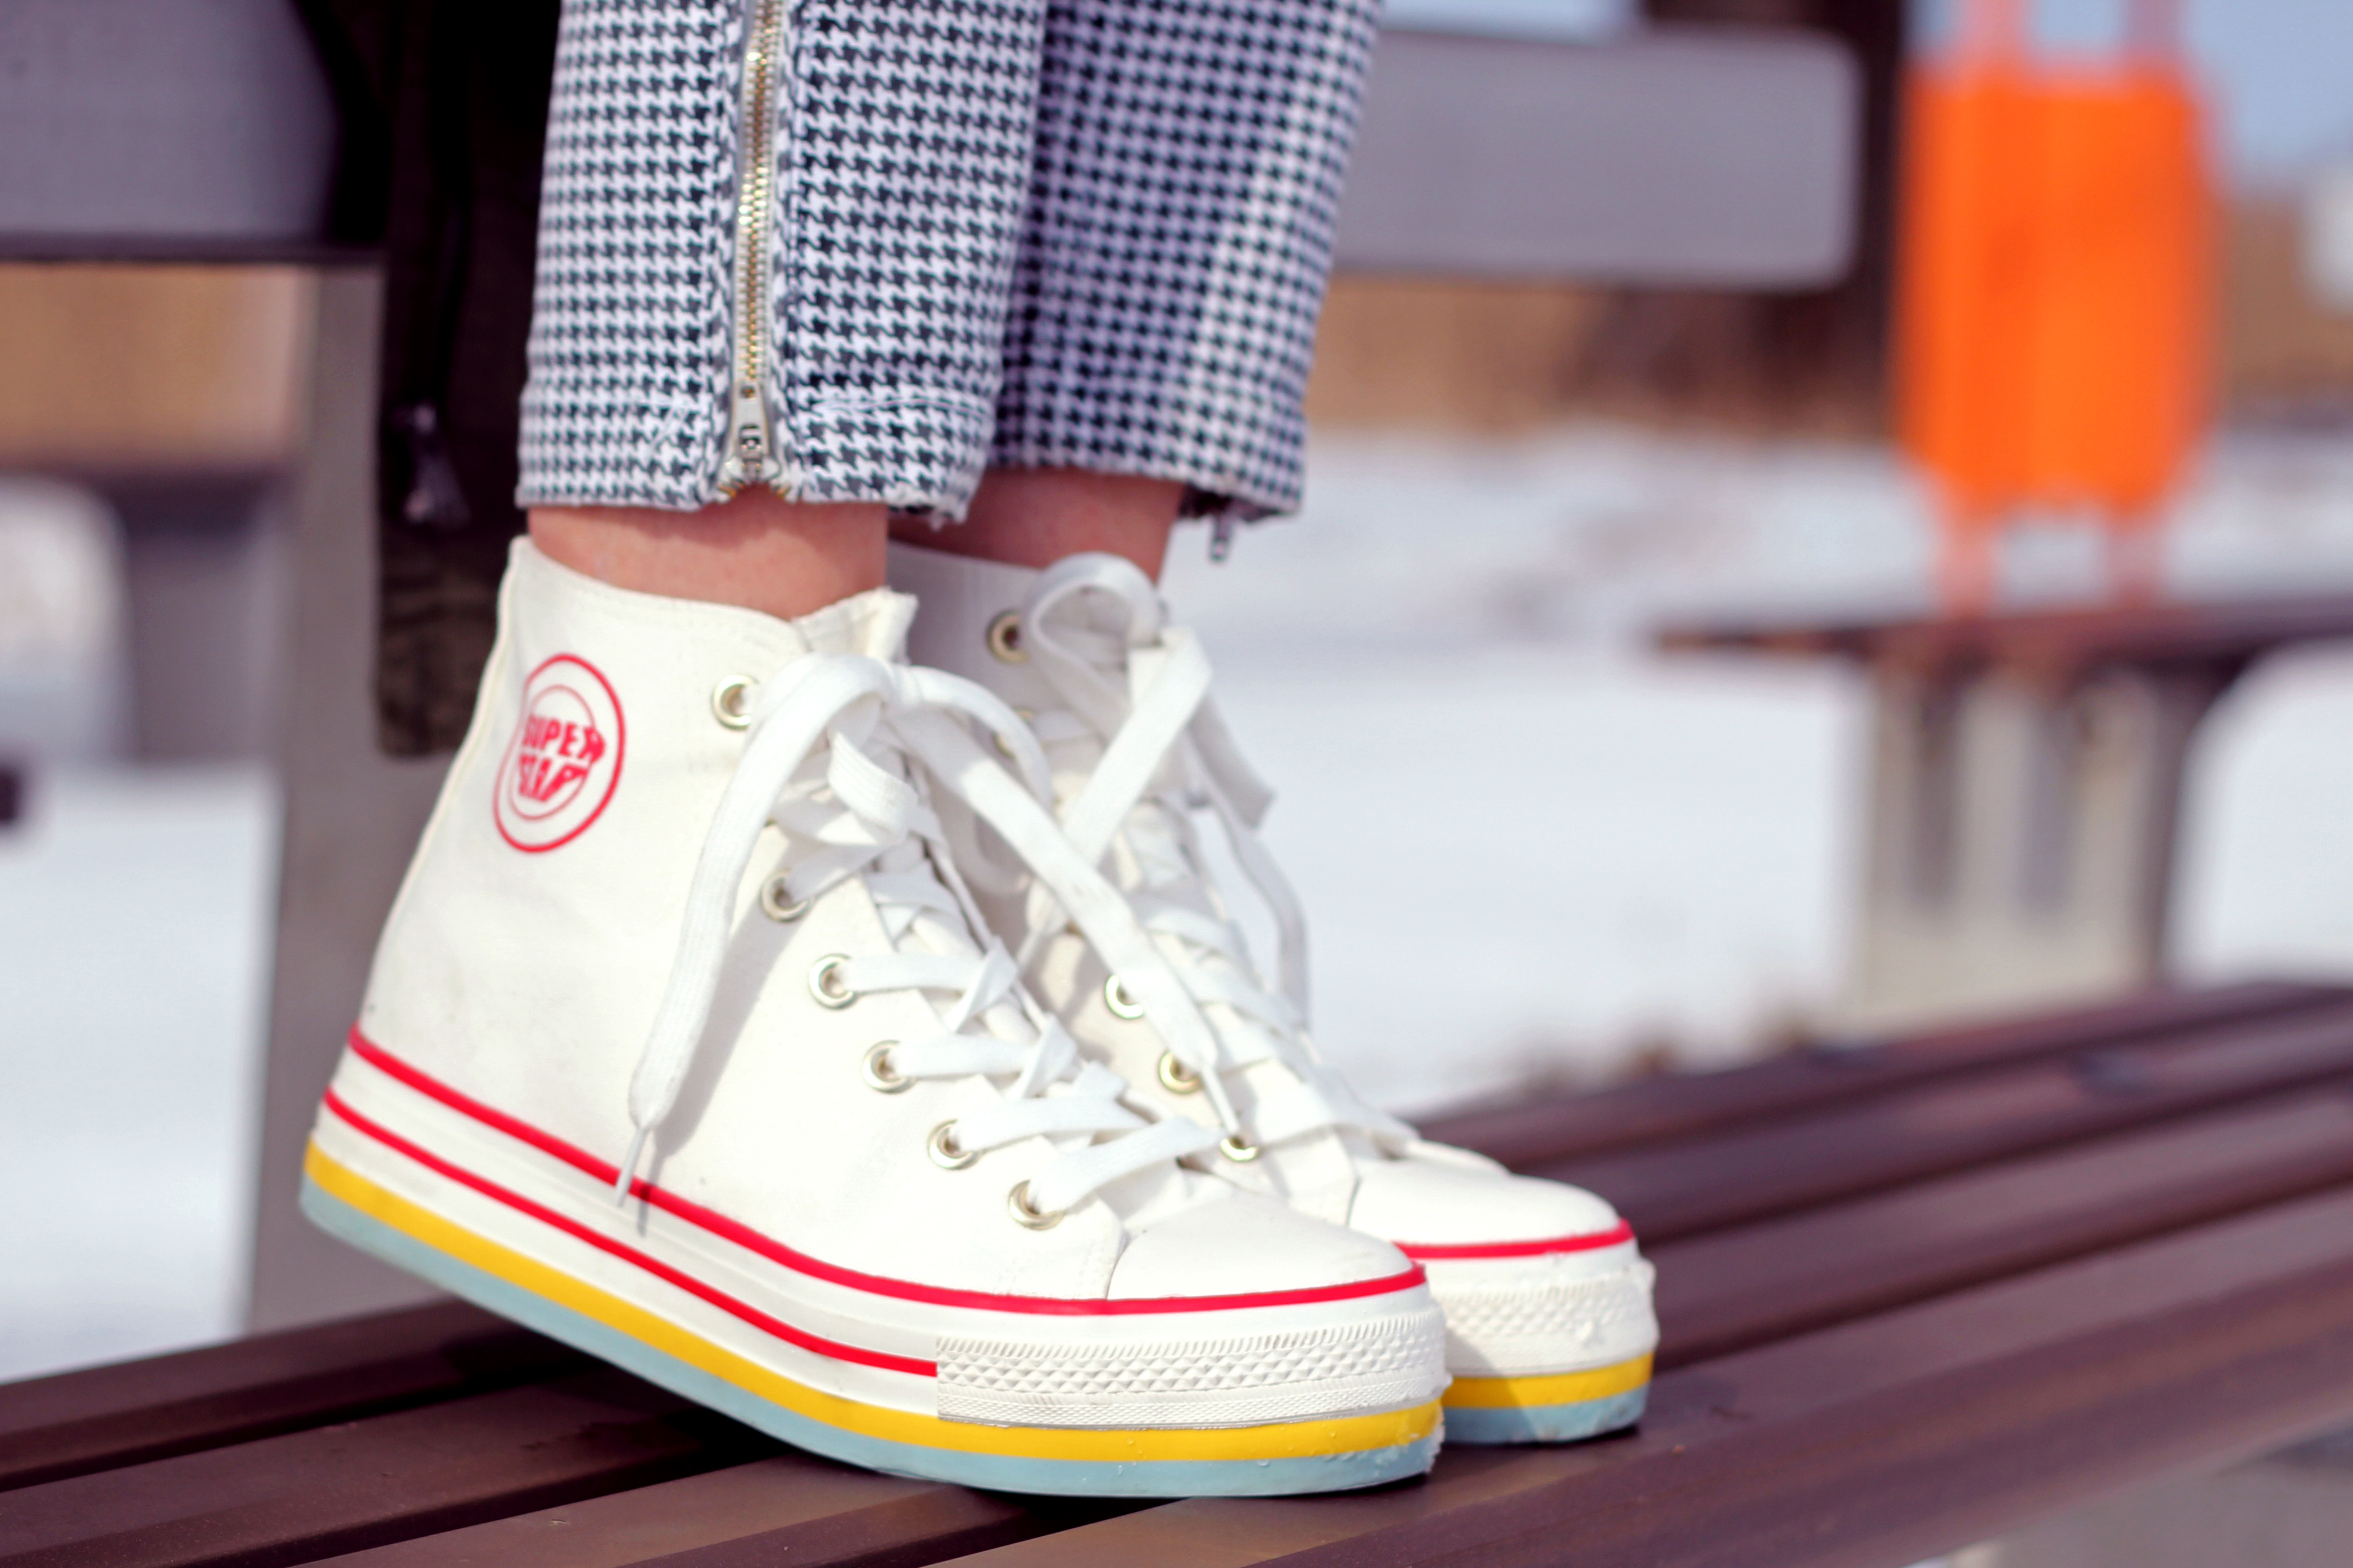
shoe, white, pattern, spring, red, color, fashion, shopping, yellow, brand, shoes, sneakers, footwear, snickers